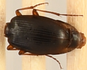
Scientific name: Synuchus impunctatus
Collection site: Steigerwaldt-Chequamegon NEON (STEI), plot STEI_003